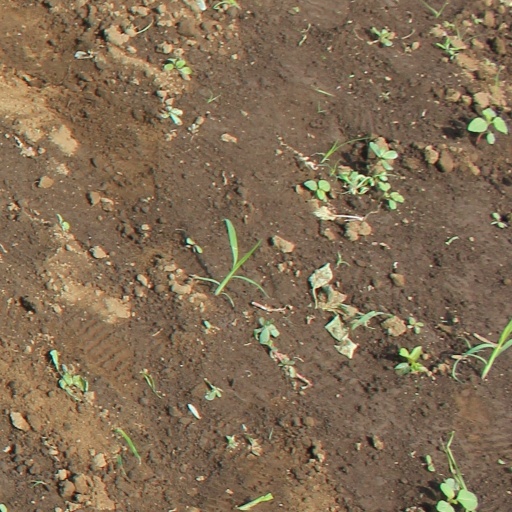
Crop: soybean